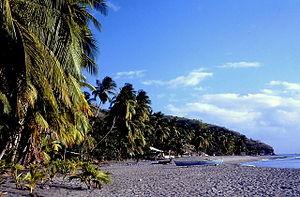
Plage du Carbet, Martinique
Le Carbet est une commune française située dans la région mono-départementale de Martinique. Ses habitants sont appelés les Carbétiens. Le Carbet est situé entre Bellefontaine et Saint-Pierre sur la côte caraïbe.